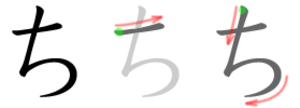
ち en hiragana ou チ en katakana sont deux kana, caractères japonais, qui représentent le même more. Ils sont prononcés /cɕi/ et occupent la 17ᵉ place de leur syllabaire respectif, entre た et つ.